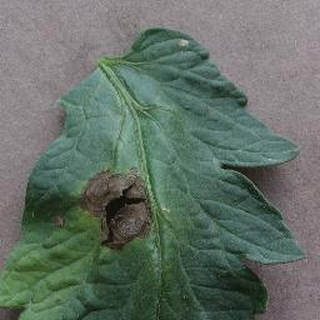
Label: tomato_early_blight